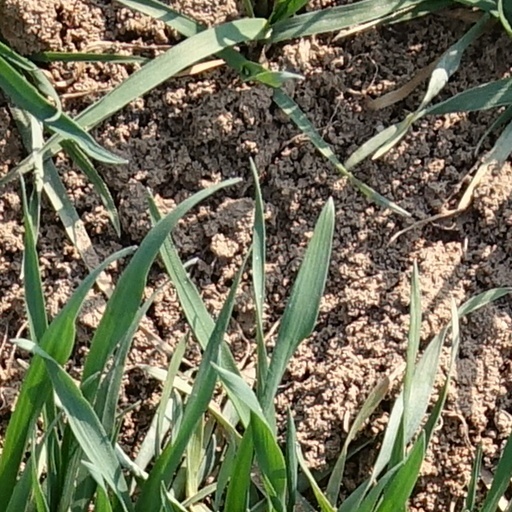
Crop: wheat